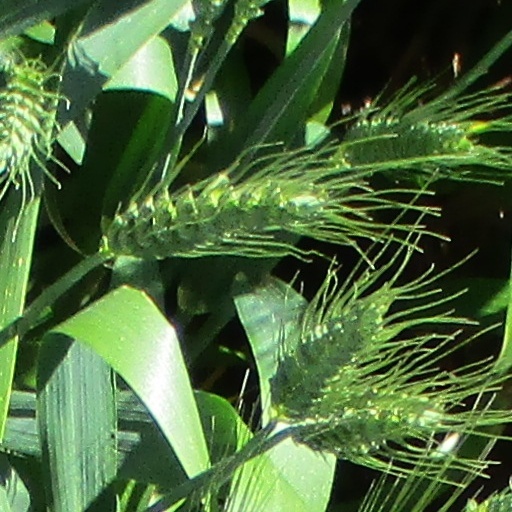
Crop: wheat